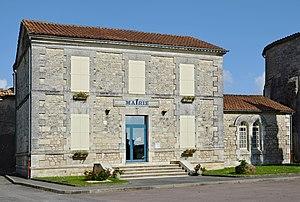
Mairie de Fouquebrune, Charente, France
Fouquebrune est une commune du Sud-Ouest de la France, située dans le département de la Charente.